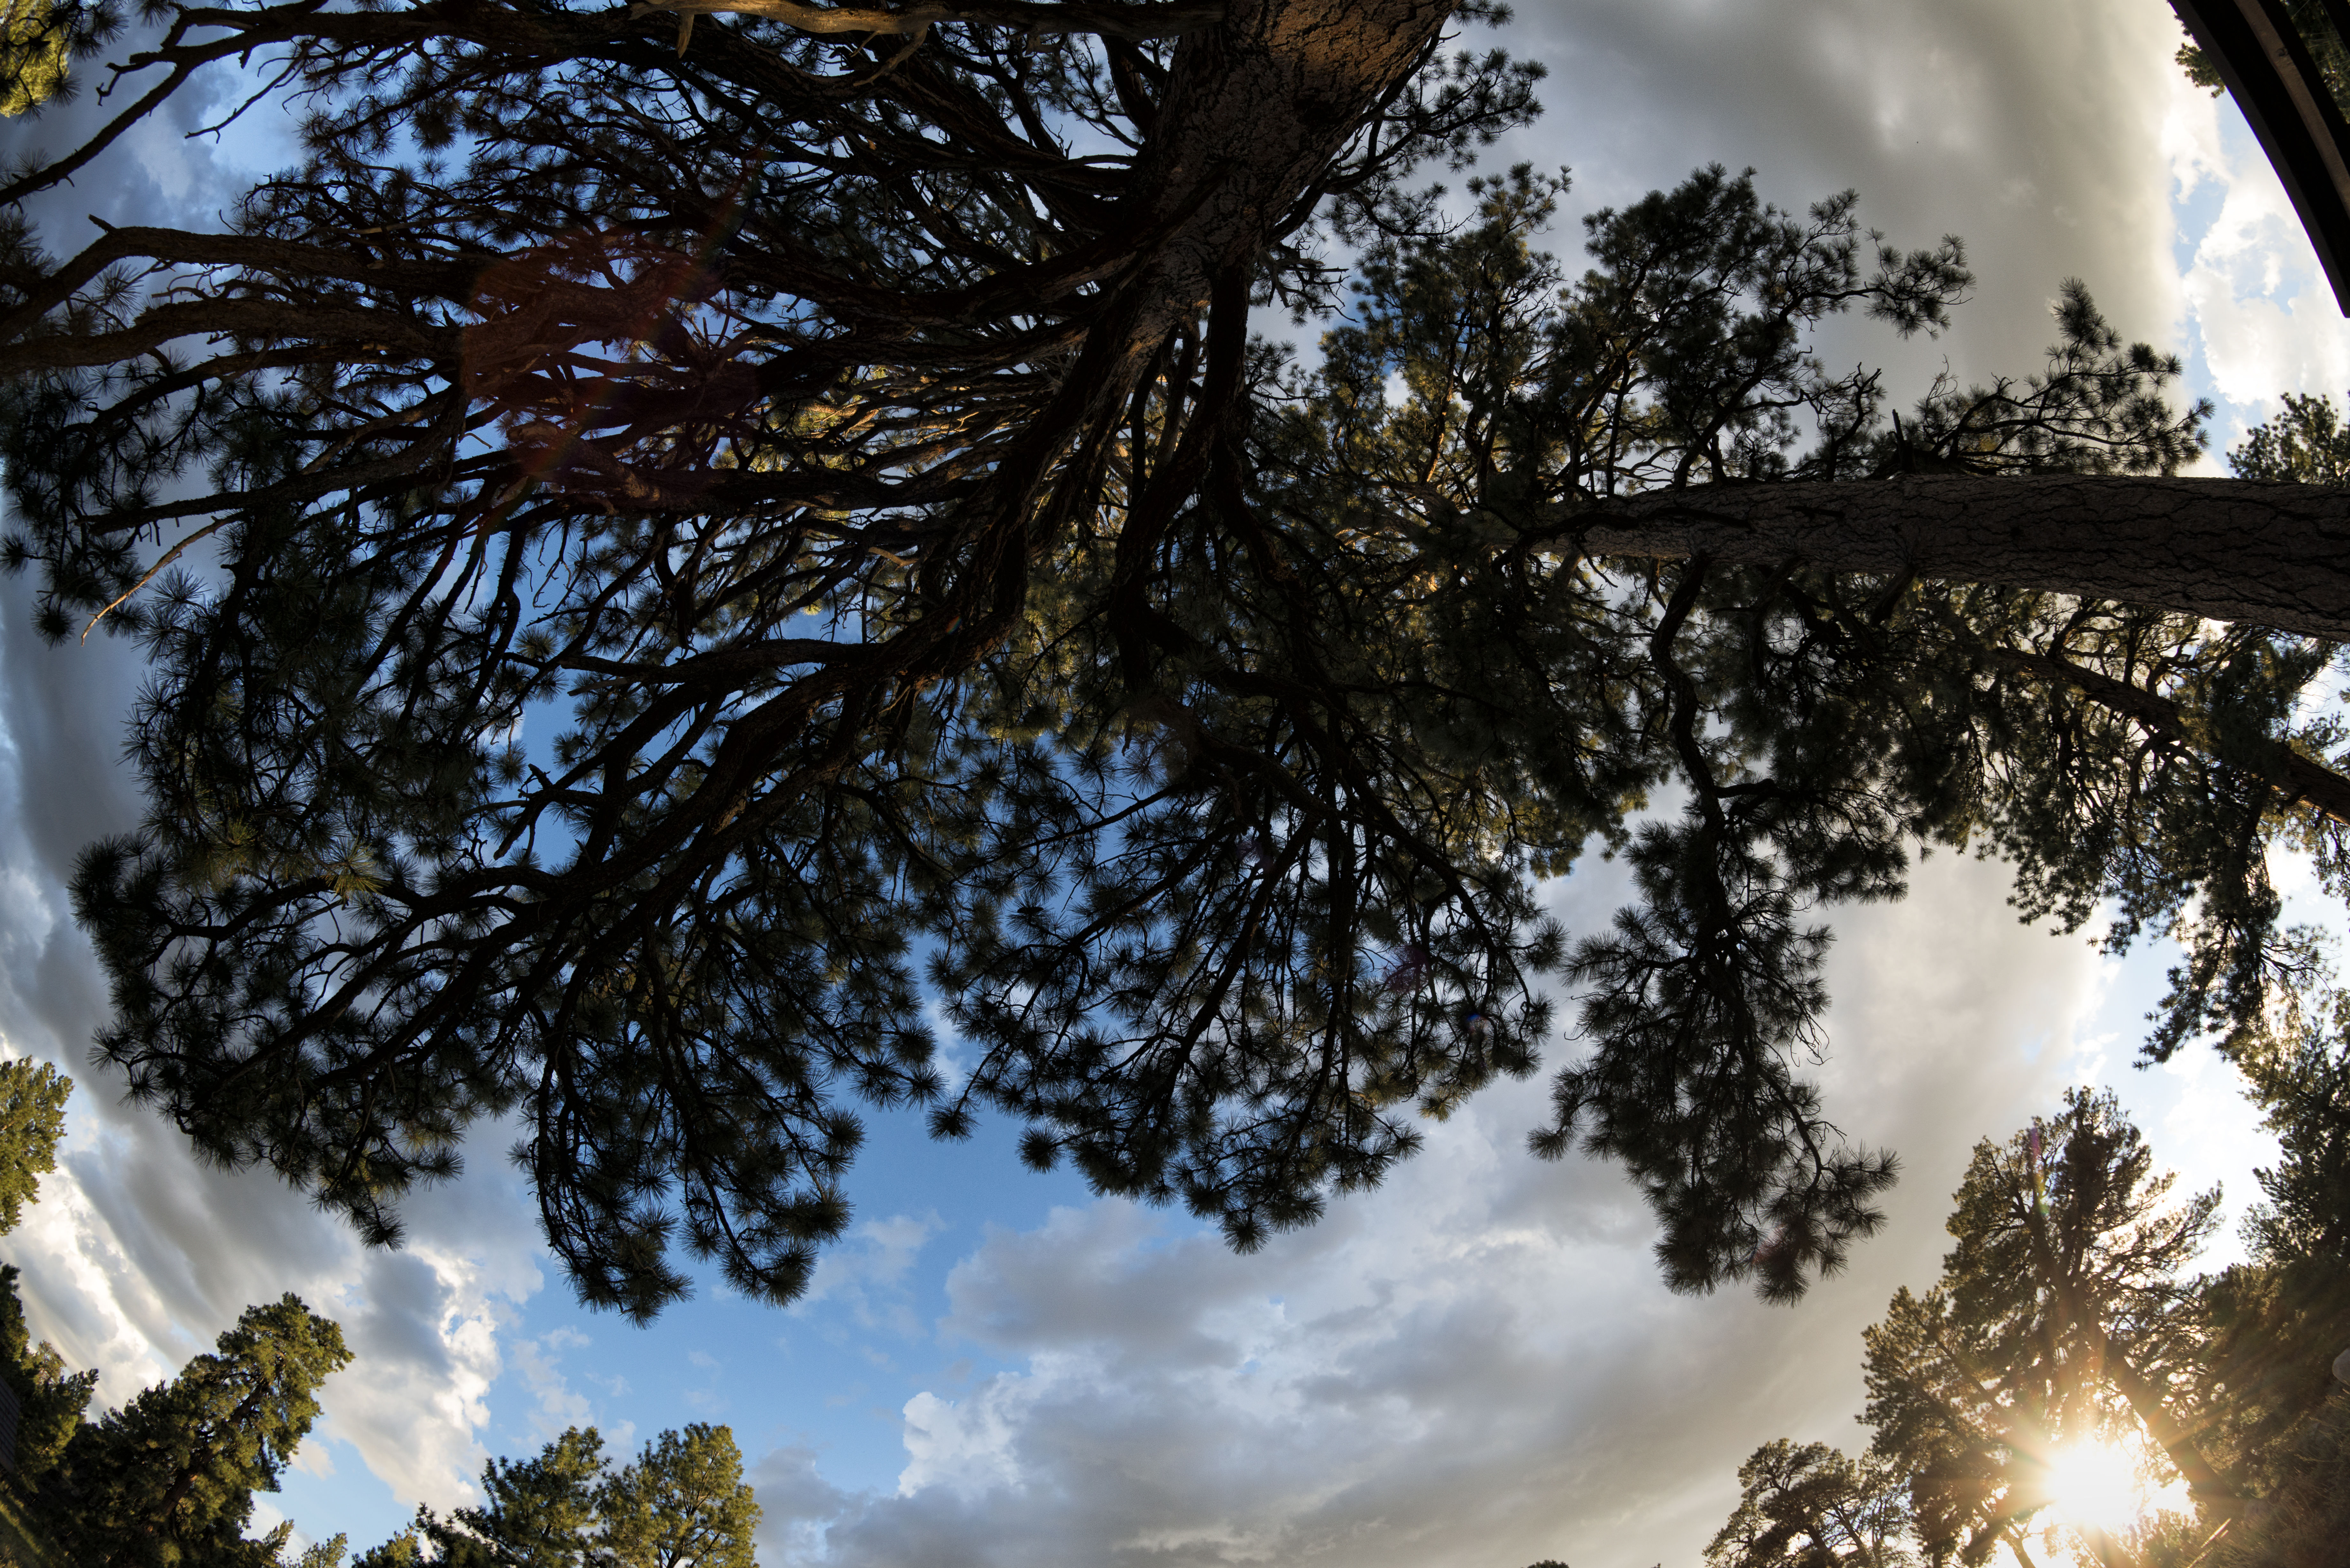
tree, nature, forest, branch, winter, light, cloud, plant, sky, sun, photography, sunlight, morning, leaf, flower, evening, reflection, autumn, season, cool image, i, nikond800e, rokinon12mmf28, henrymountains, mcmillancampground, woody plant